Albéniz (film)

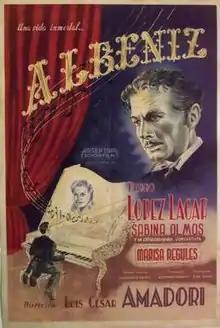
Theatrical poster

Albéniz is a 1947 black-and-white Argentine biographical drama film of the classical era of Argentine cinema, directed by Luis César Amadori and written by . The film is based on the life of Spanish composer and pianist, Isaac Albéniz, one of the foremost composers of the Post-romantic era.